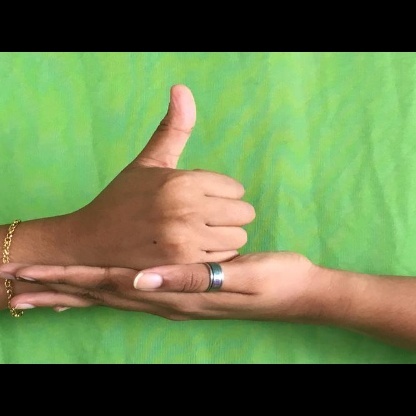
Mudra: Shivalinga